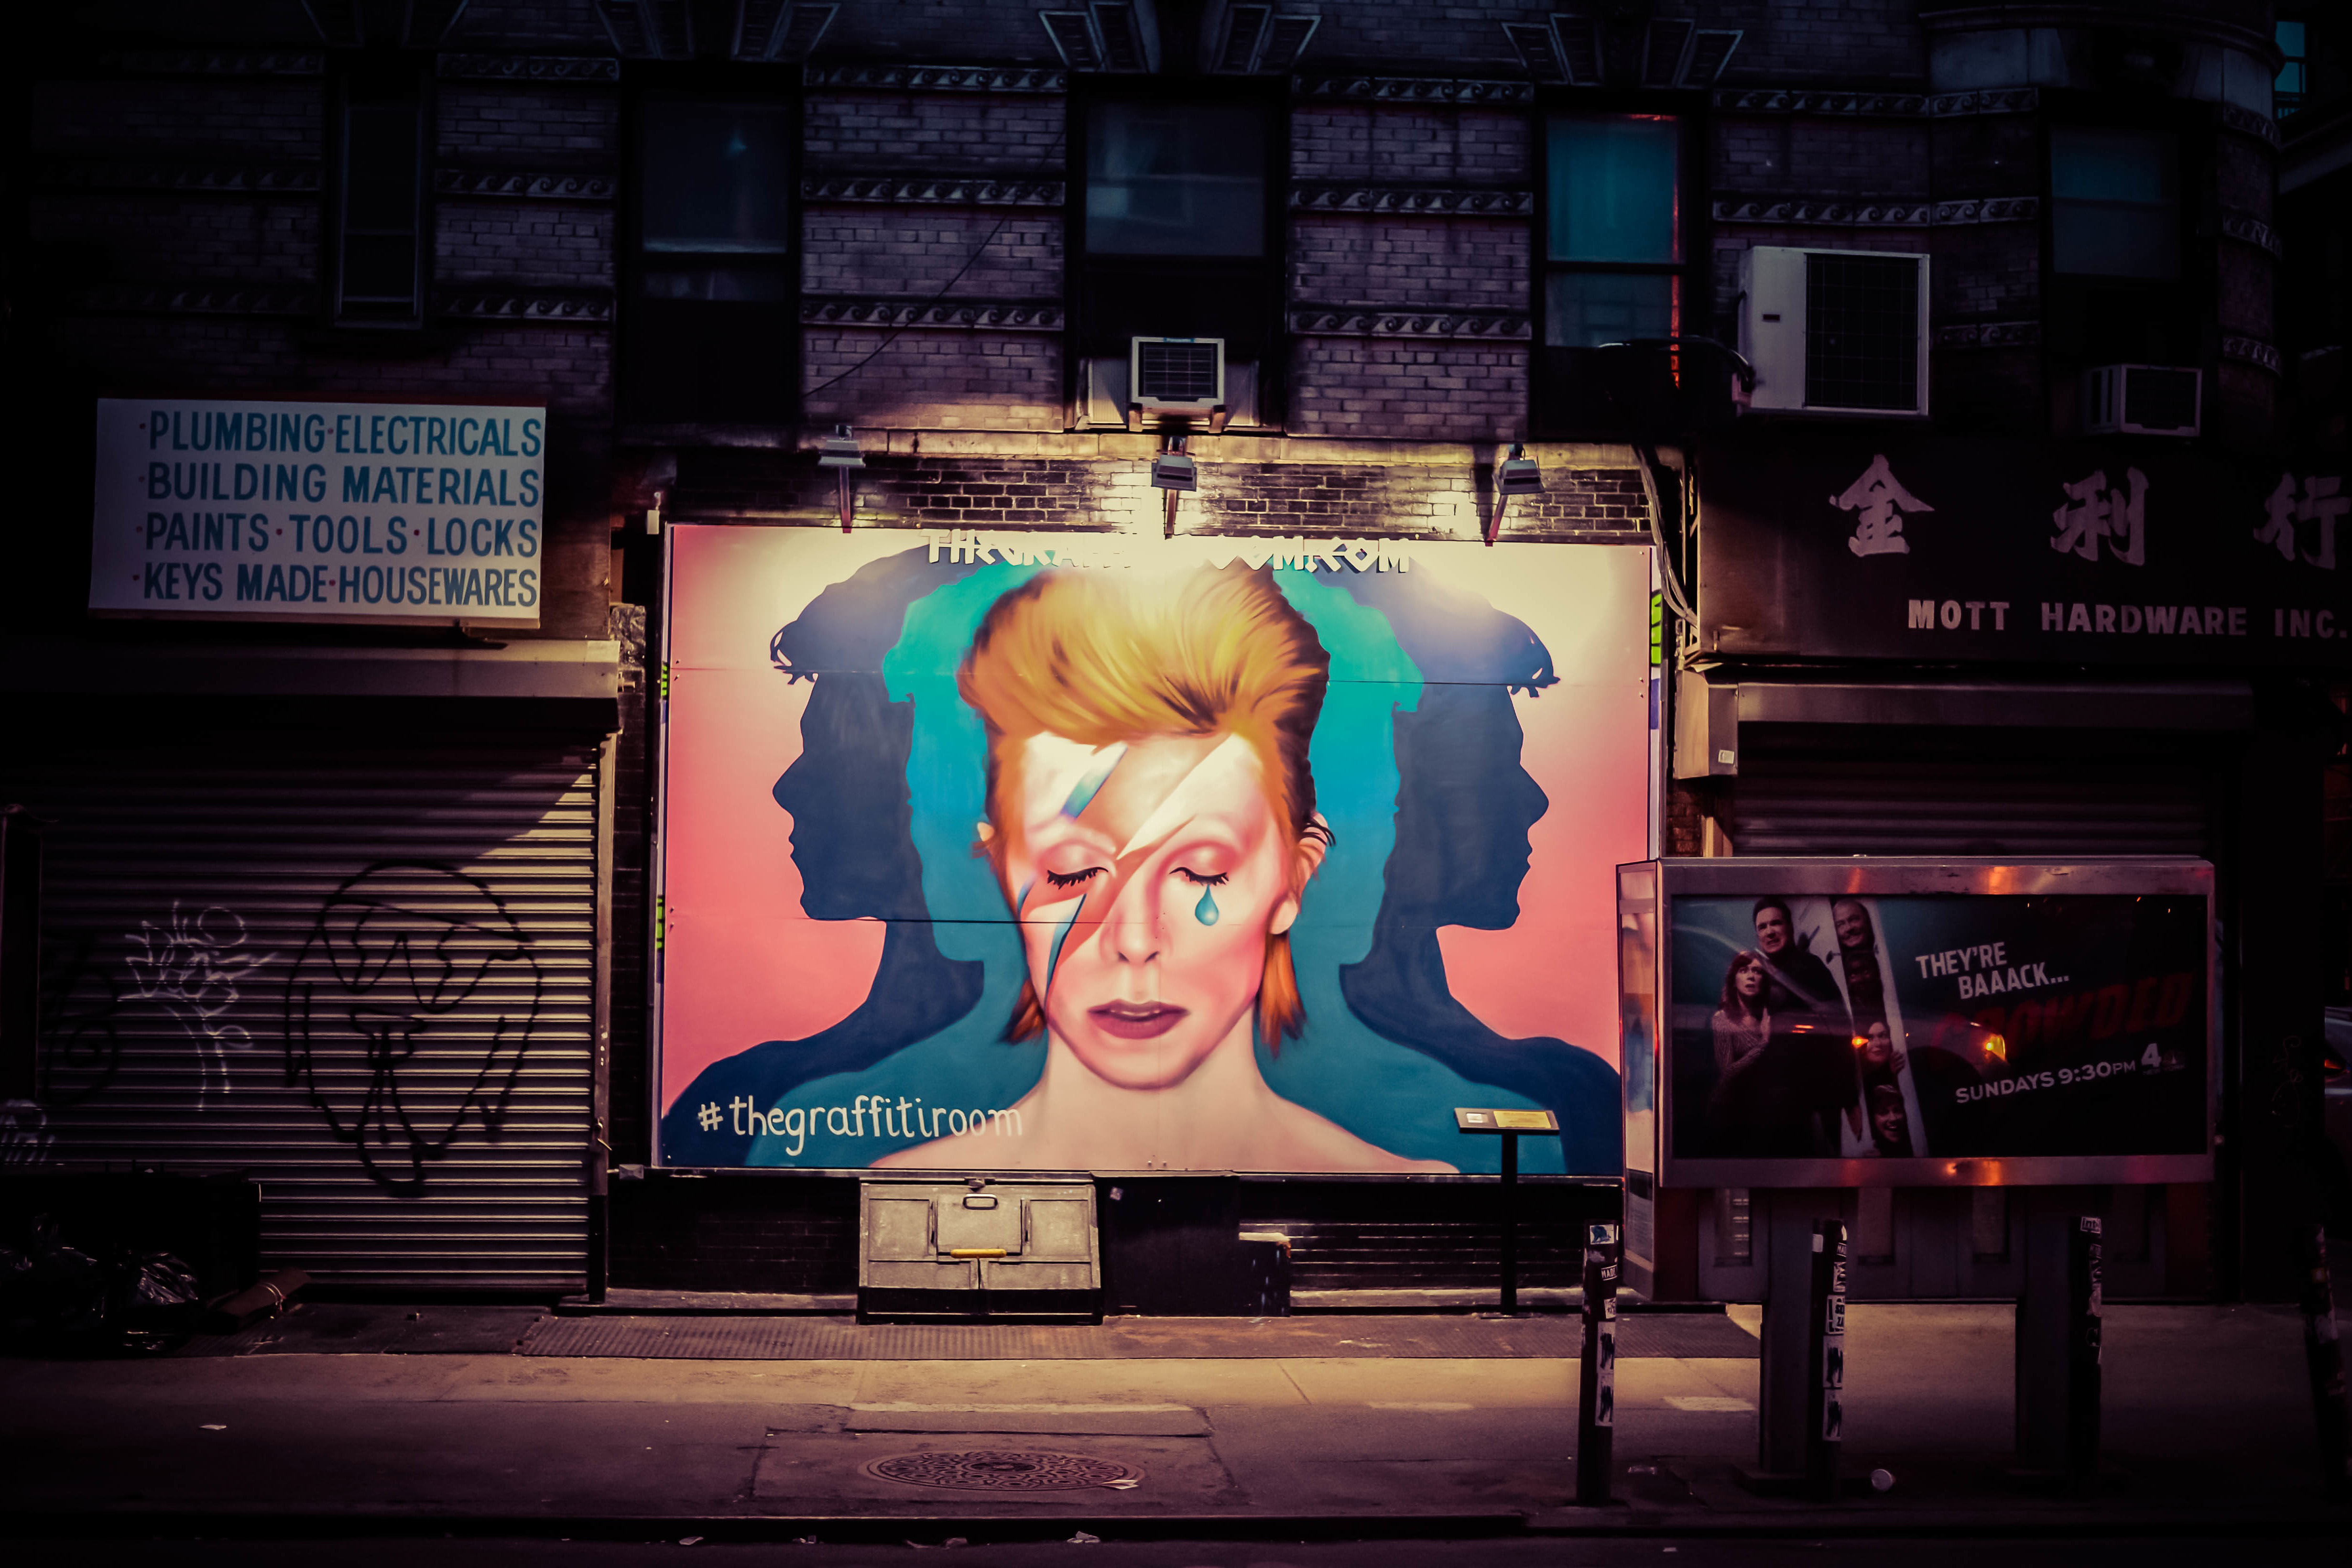
display device, art, technology, advertising, visual arts, illustration, media, electronics, screen, electronic device, television